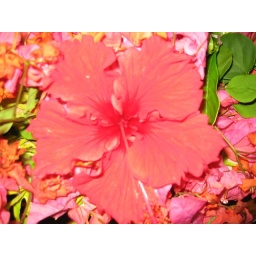
Close up of the red flower in the flower arrangement